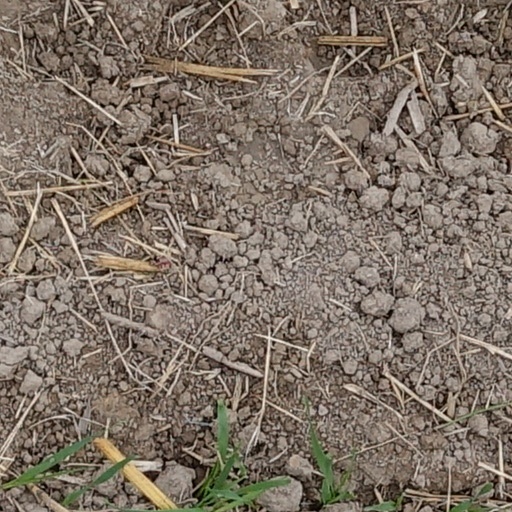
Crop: wheat